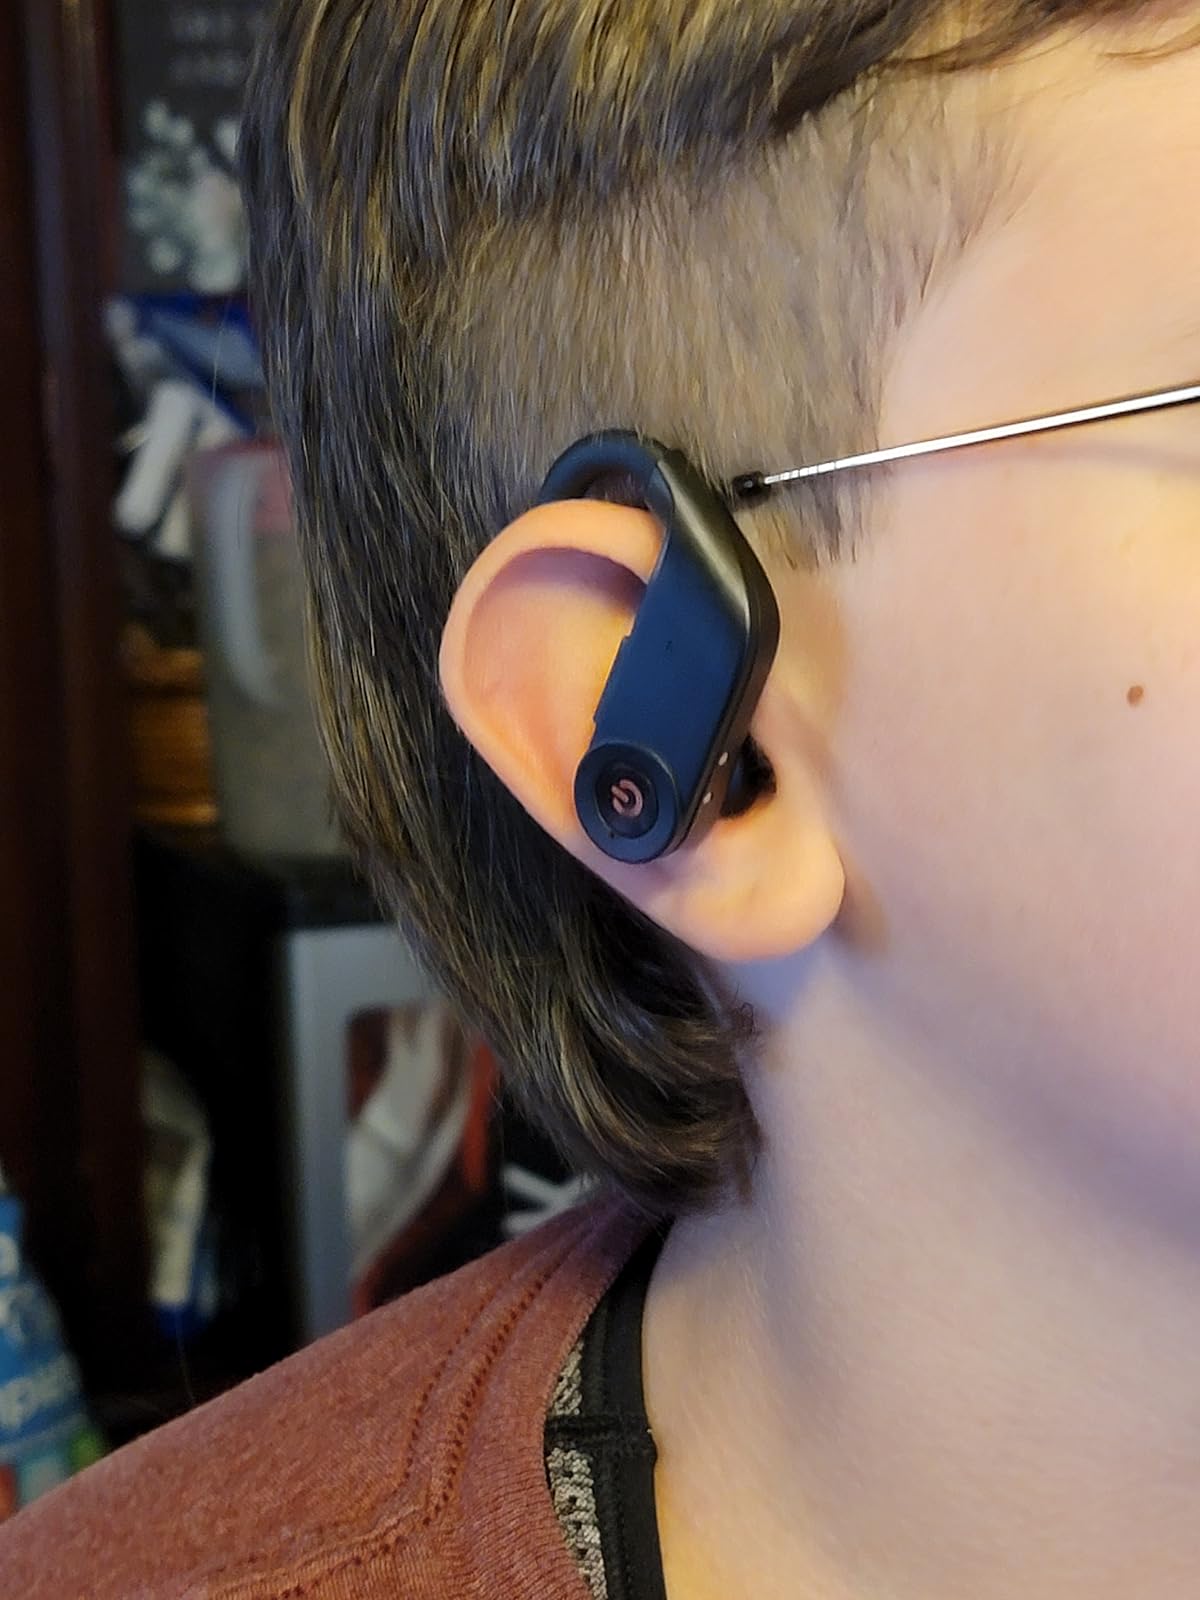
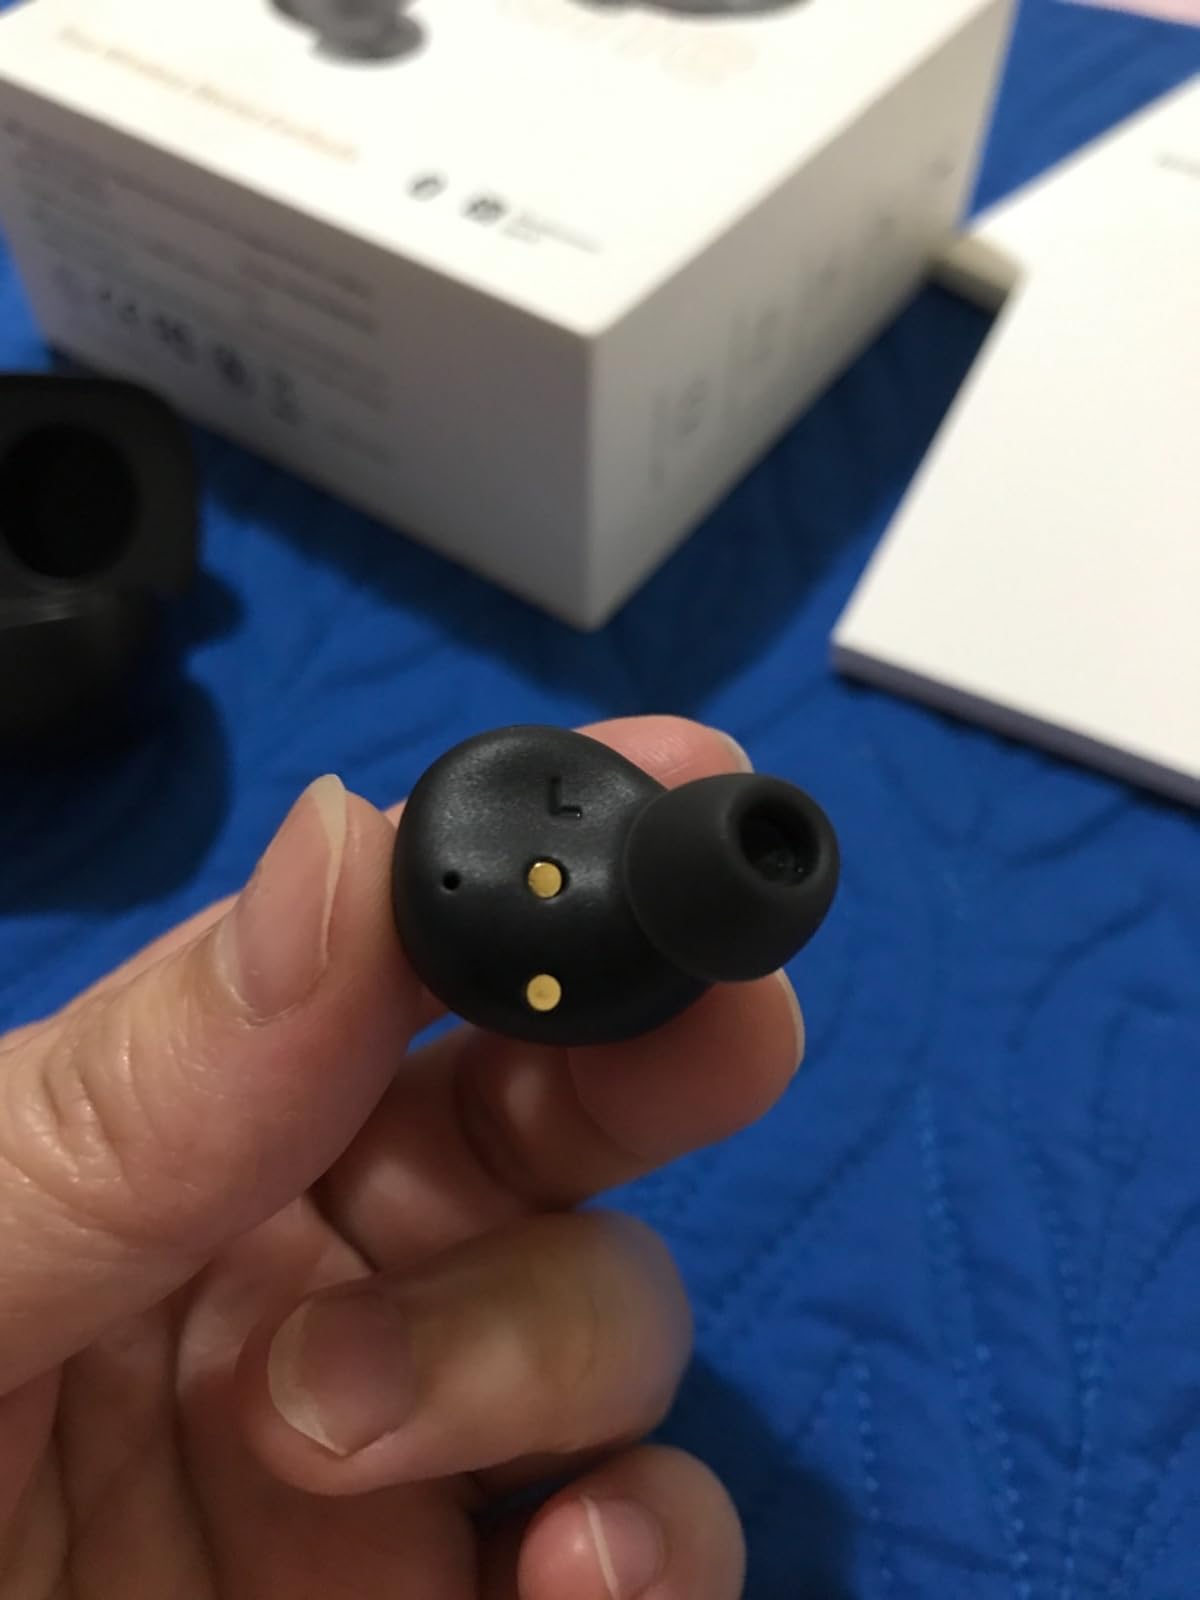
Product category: earbuds
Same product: no